Vincenzo Lunardi

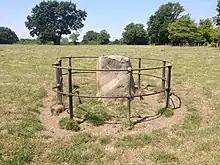
The stone at Standon Green End, Hertfordshire, where Lunardi ended the first manned flight over England

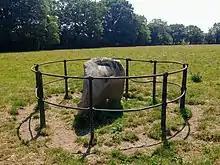
The stone marking the spot at Standon Green End, Hertfordshire, where Lunardi ended his flight

Lunardi's balloon was later exhibited at the Pantheon in Oxford Street.